The War on Music

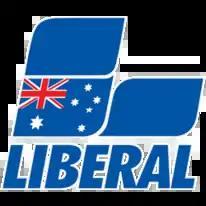
The NSW Liberal Party is the current party leading the legislative changes for NSW festivals.

Presently, the topic of drug use at festivals is treated differently in every state and, at a smaller scale, is determined by the local council with which the festival resides. As stated in the Expert Panel Report conducted by the PRS: "There is no common mechanism to facilitate consideration and planning around drug risk management. Operational arrangements to mitigate drug risk are often addressed within other event plans, such as medical and security plans."